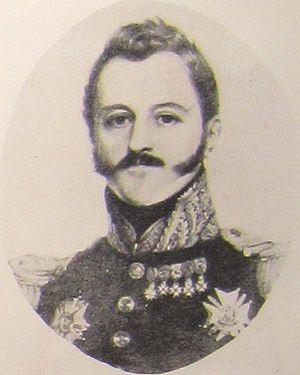
Le conseil départemental de la Moselle est l'assemblée délibérante du département français de la Moselle, collectivité territoriale décentralisée. Son siège se trouve à Metz à l’extrémité est de l’île du Petit Saulcy, face à la préfecture de la Moselle.
Cette page concerne les événements qui se sont produits au dix-huitième siècle en Lorraine.